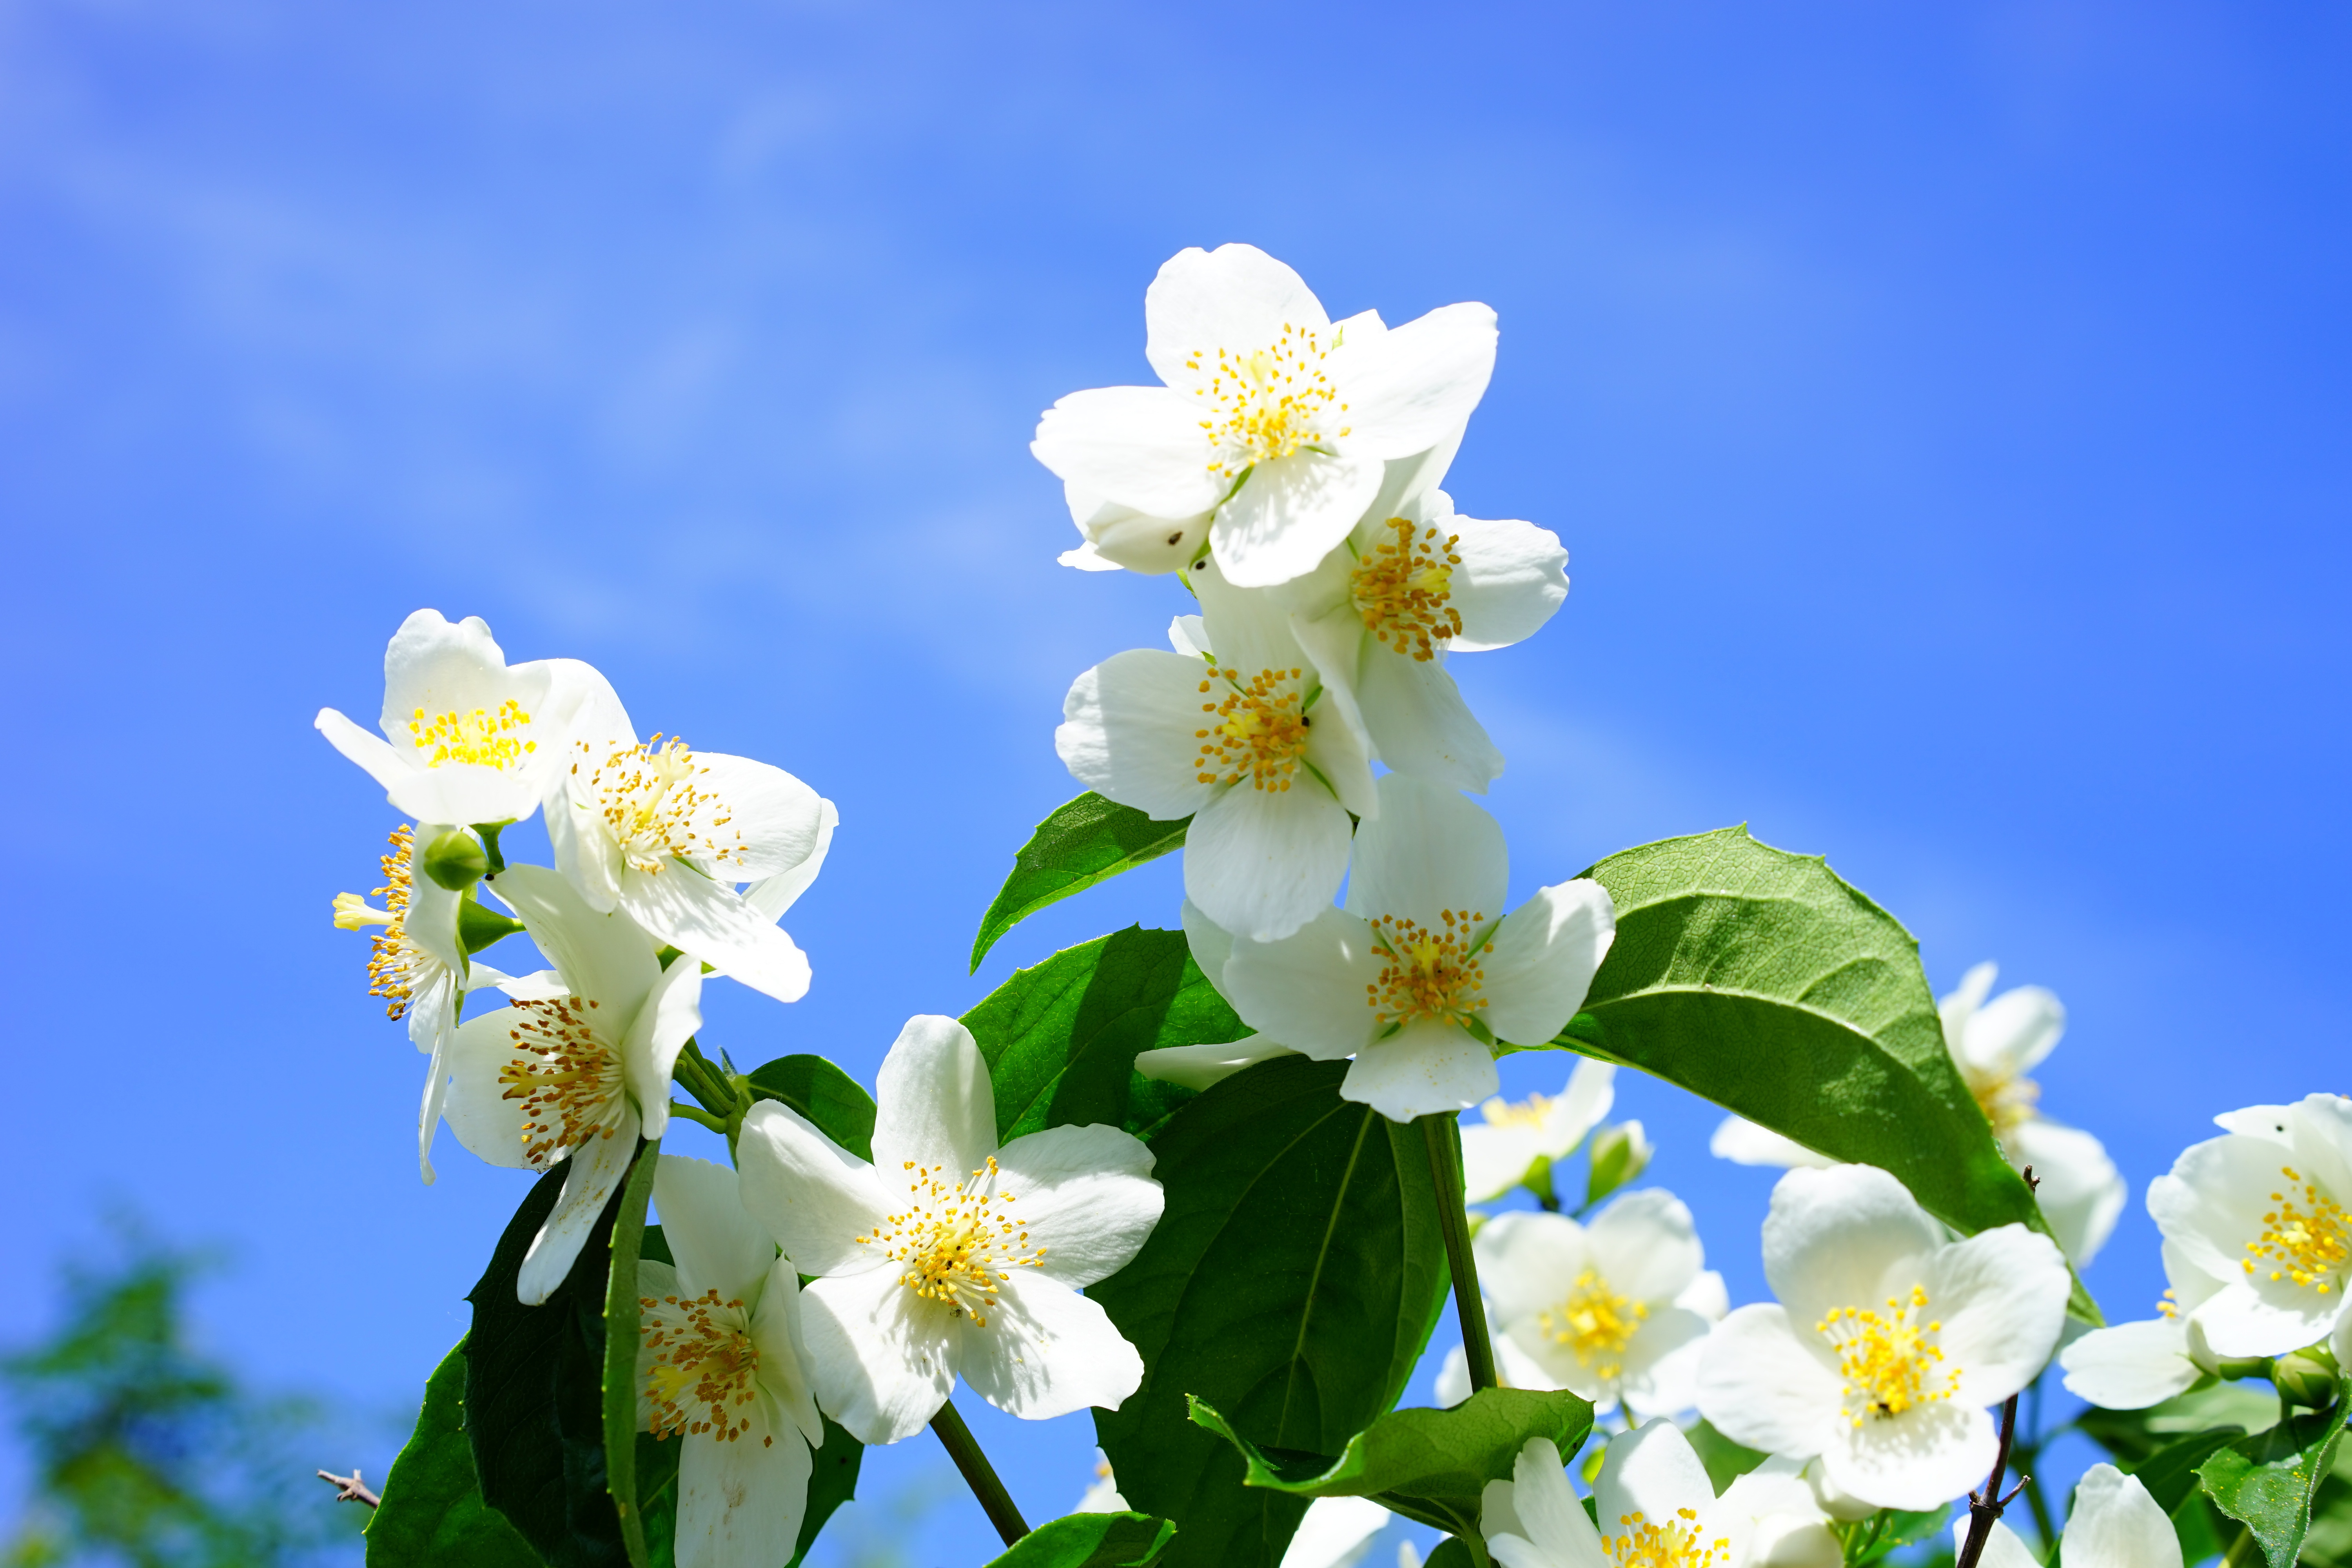
nature, branch, blossom, plant, white, sunlight, flower, petal, bush, botany, yellow, flora, wildflower, flowers, smell, fragrant, ornamental shrub, macro photography, jasmine, jasmin, flowering plant, greenhouse hydrangea, hydrangeaceae, jasmine blossoms, summer jasmine, mock orange, european whistle shrub, philadelphus coronary, pale whistle shrub, bauer jasmin, land plant